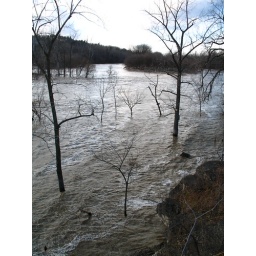
Kenzie was sad to find that her favorite beach was under several feet of water